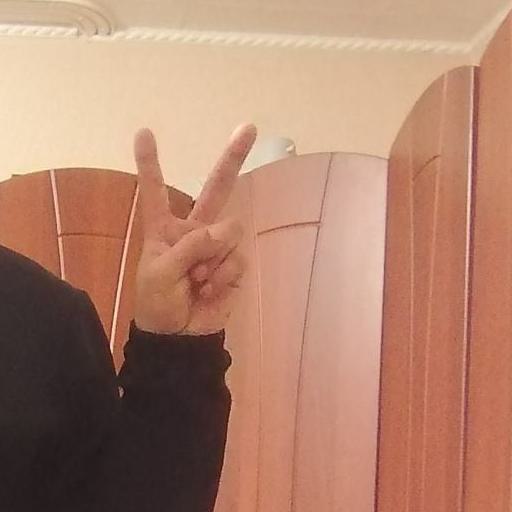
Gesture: peace